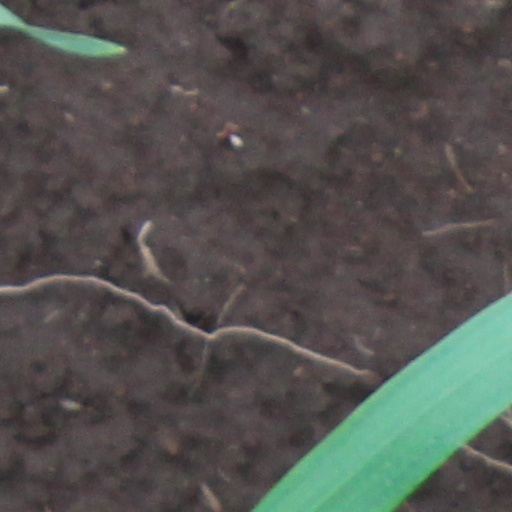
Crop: wheat